Shamash

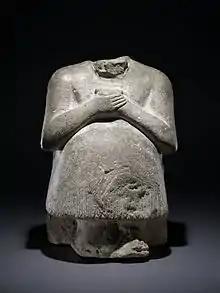
Votive figure of Ikun-Shamash from Sippar. British Museum.

The Hurrian sun god, Shimige, is already represented by the logogram UTU in an inscription of Atalshen, an early king of Urkesh. It is the oldest known reference to him. He is directly equated with Utu in the trilingual Sumero-Hurro-Ugaritic version of the Weidner god list from Ugarit. It has been argued that his character was influenced at least in part by his Mesopotamian counterpart. Gary Beckman goes as far as suggesting that at least in Hittite texts, he "cannot (yet?) be distinguished sufficiently" from the latter. Due to this association, Aya was regarded as his spouse in Hurrian tradition, as attested in sources from Hattusa and Ugarit. In the trilingual god list, Bunene (transcribed as "wu-u-un-ni-nu-wa-an") appears in association with Shimige. Shimige is additionally equated with Lugalbanda in it, most likely because the Hurrian pantheon was smaller than that enumerated in Mesopotamian lists, creating the need to have a single Hurrian deity correspond to multiple Mesopotamian ones. The same list also attests the equivalence between Utu, Shimige and the Ugaritic sun goddess Šapšu. Apparently to avoid the implications that Shapash had a wife, the scribes interpreted the name of Aya, present in the Sumerian original, as an unconventional writing of Ea. Instead of the Hurrian spelling of Aya, the name Eyan corresponds to him in the Hurrian column and Ugaritic one lists the local craftsman god Kothar-wa-Khasis.